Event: Nepal Earthquake
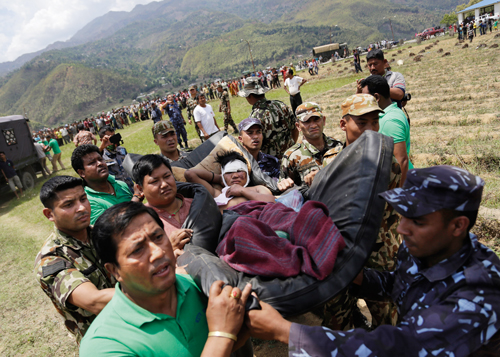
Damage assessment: no_damage